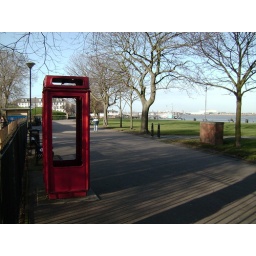
Empty K8 telephone box surviving in Gravesend, Kent.